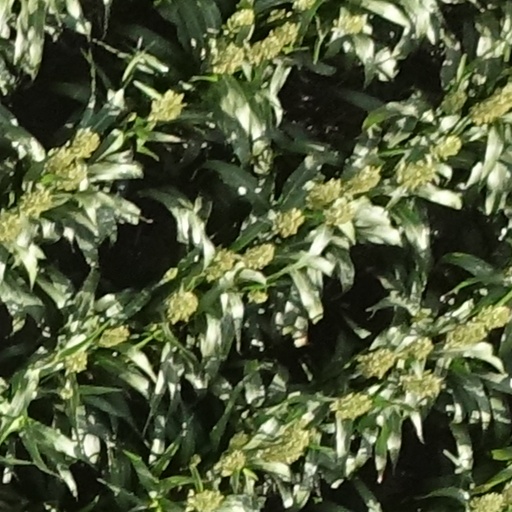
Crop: sorghum